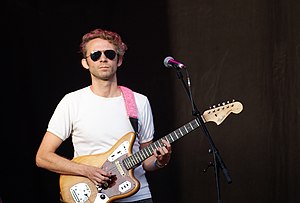
Fender Jaguar / Guitarister der har benyttet Fender Jaguar
Jacob Funch fra I Got You On Tape med sin Jaguar
Fender Jaguar er en elektrisk guitar introduceret i 1962 af Fender som Fenders top-model med en række moderne feutures, der skulle trække kunder fra konkurrenten Gibson. Guitaren blev udviklet på grundlag fra Fender Jazzmaster-guitaren, og blev meget anvendt i 1960'erne til surfemusik. Da surfbølgen døde ud faldt salgstallene, og guitaren blev taget ud af produktion i 1975.